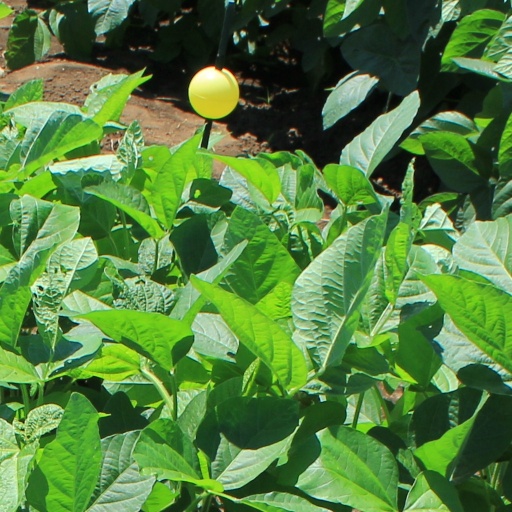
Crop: soybean